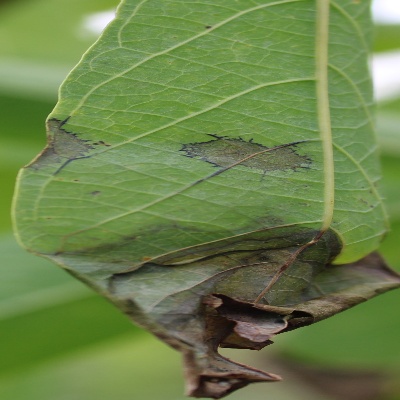
Crop: Cassava
Condition: bacterial blight